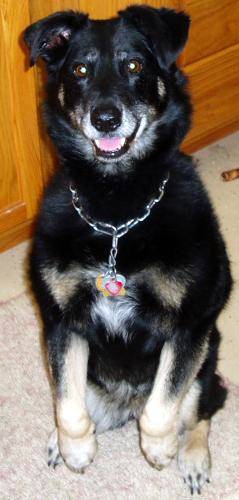
Label: dog